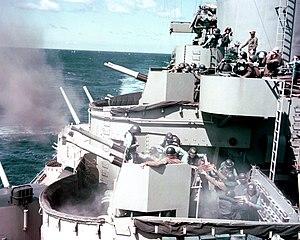
L’USS New Jersey (BB-62), surnommé Big J ou Black Dragon, est un cuirassé de l’United States Navy de classe Iowa. C’est le deuxième bâtiment de la Marine des États-Unis à être nommé en l'honneur de l'État américain du New Jersey. Le New Jersey a gagné plus de Service star pour ses actions au combat que les trois autres cuirassés de classe IOWA achevés, et c'est le seul cuirassé US à avoir fourni un soutien d'artillerie pendant la guerre du Viêt Nam.